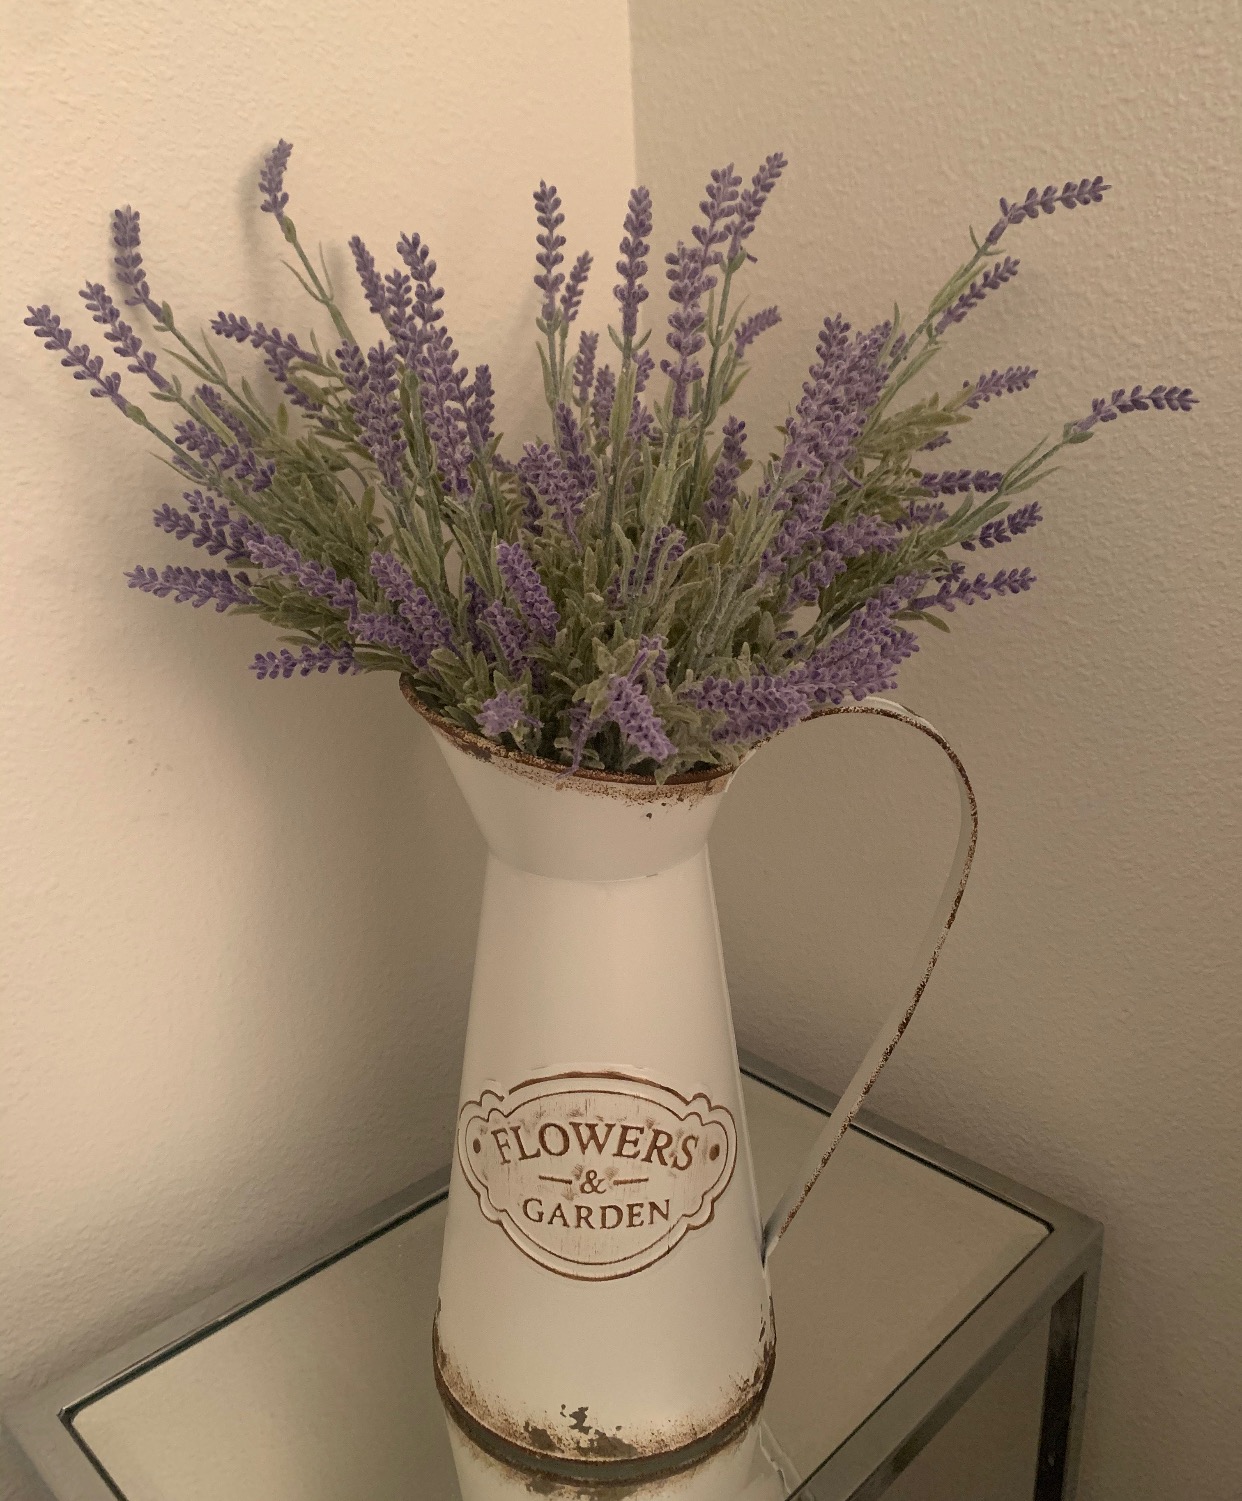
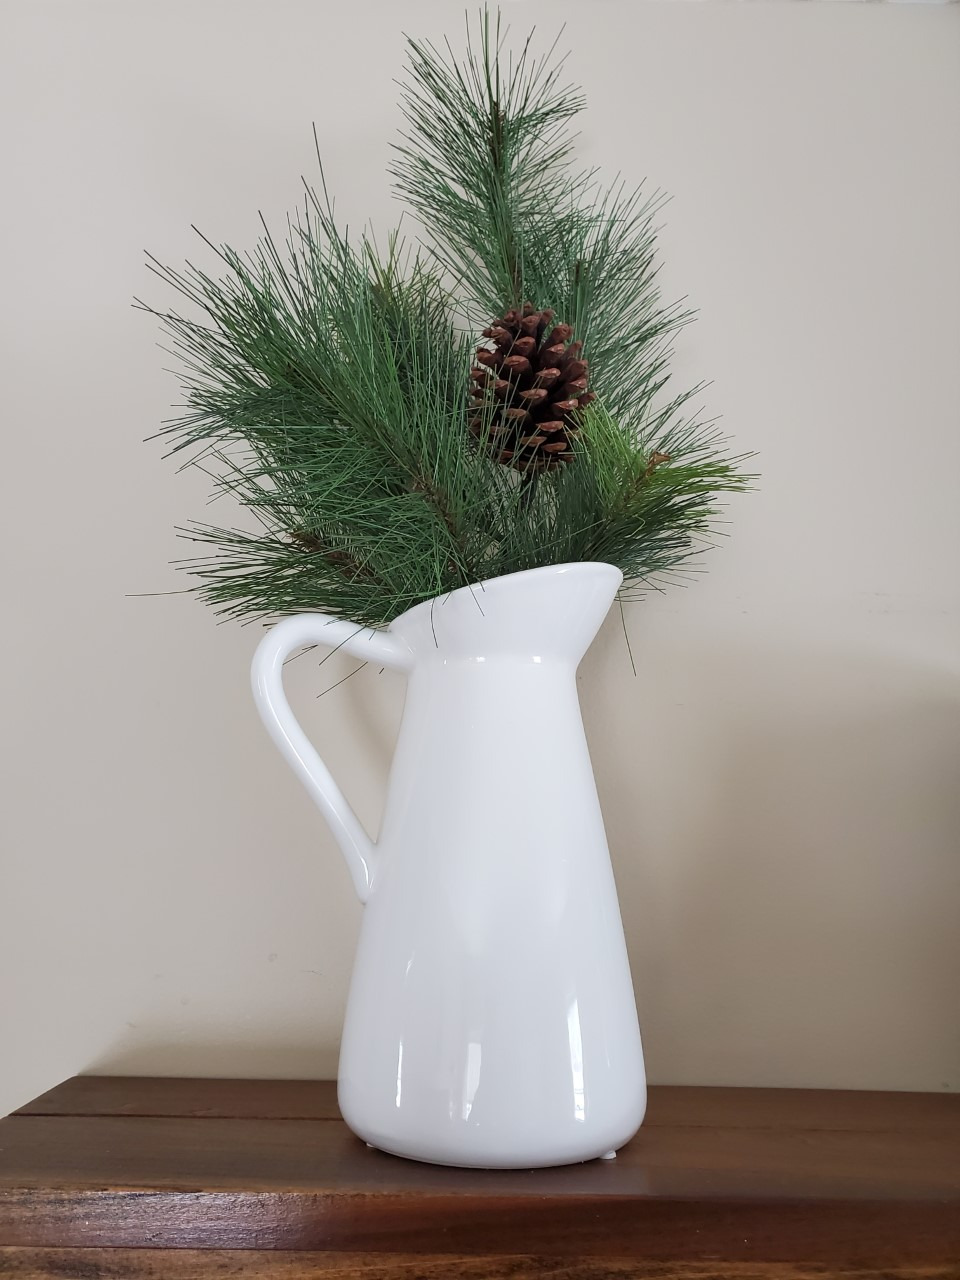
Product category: vase
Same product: no